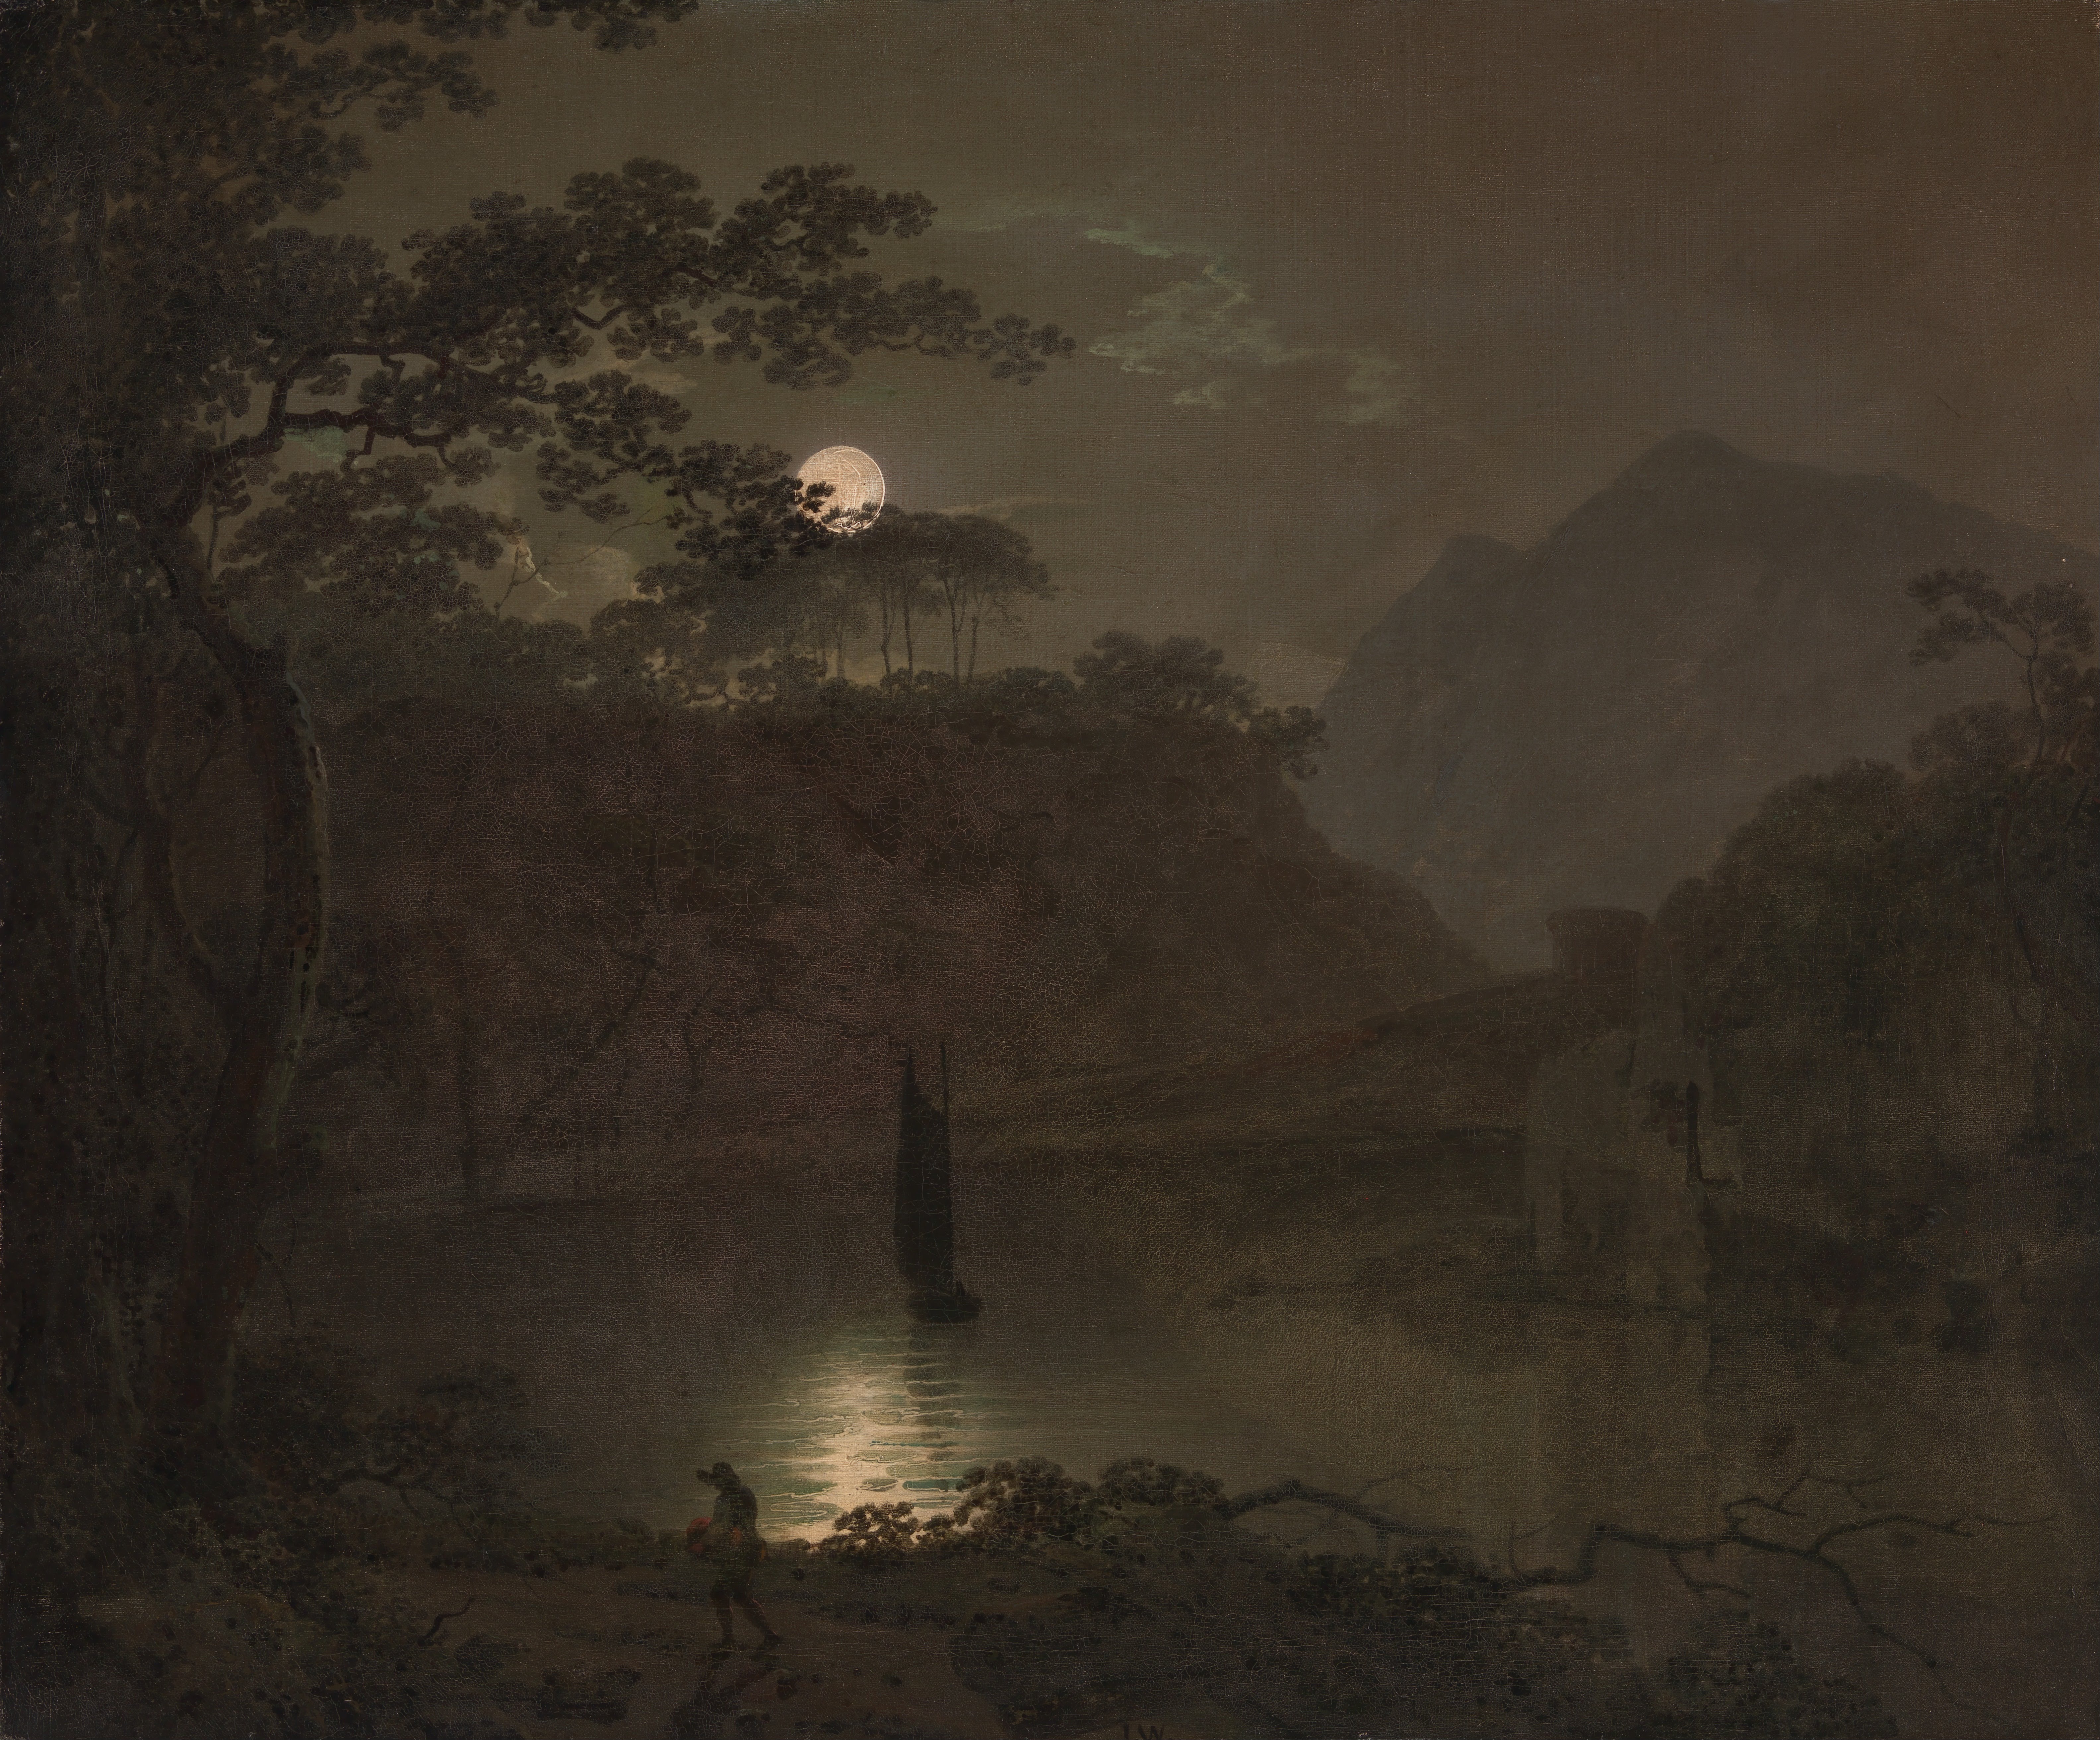
landscape, water, nature, forest, sky, fog, mist, night, sunlight, morning, lake, dawn, evening, reflection, artistic, darkness, moon, painting, trees, outside, clouds, mountains, screenshot, oil on canvas, atmospheric phenomenon, joseph wright